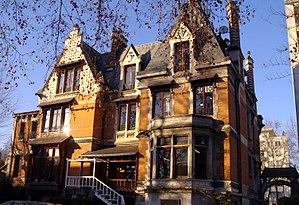
116 Boulevard Béranger à Tours (côté cour)
Les Presses universitaires François-Rabelais sont une maison d'édition universitaire fondée en 2002 par l'université de Tours. Elles sont dirigées par le maître de conférences Samuel Leturcq.
L’université de Tours est une université pluridisciplinaire française localisée à Tours. Elle prend la dénomination d'université de Tours, lors du CA du 18 décembre 2017, en lieu et place de l’université François-Rabelais. Il s'agit de la plus grande université de la région Centre-Val de Loire.
Le manoir Béranger est un hôtel particulier situé à Tours. Il est aujourd'hui plus souvent mentionné comme "Villa Rabelais".